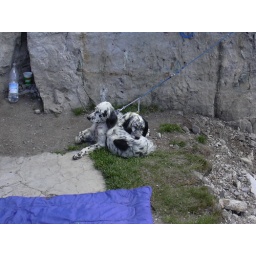
These two cute doggies were so close that they looked like a single, two-headed dog :D*not taken by me